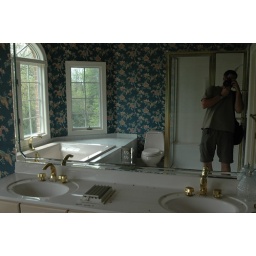
Mom and dads bedroom with bath (sinks, can see toilet in mirror)